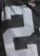
Number: 2